XPQ-21

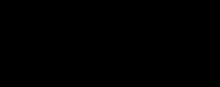

XPQ-21 are a German electronic body music band, led by Jeyênne. They are best known for their hits "White And Alive", "Rockin' Silver Knight" and "Dead Body".